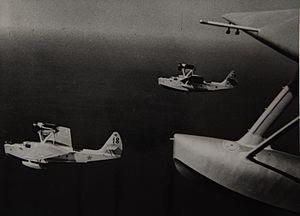
Le Beriev MBR-2 est un hydravion à coque à 2 ponts. Son moteur est placé sur une structure métallique sur la voilure. Il est principalement utilisé par la marine soviétique dans les années 1930 et 1940 pour patrouiller le long des côtes de l'URSS. La production s'arrête fin 1941. Le Beriev MP-1 civil en dérive.